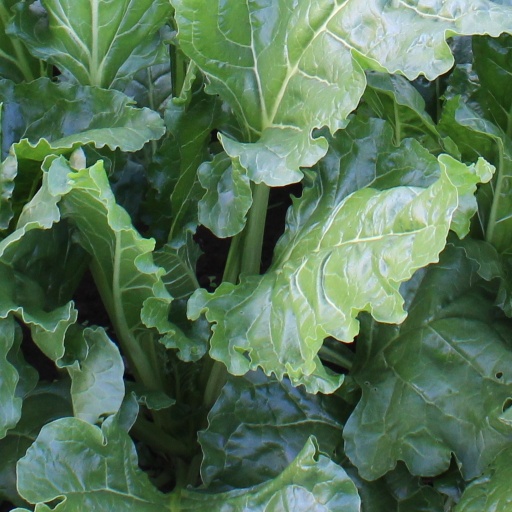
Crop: sugar beet